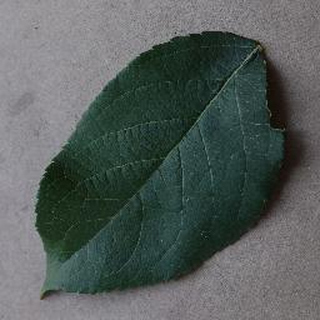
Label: healthy_apple